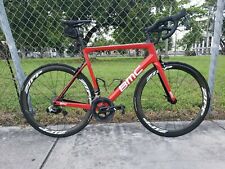
Vehicle type: Bikes